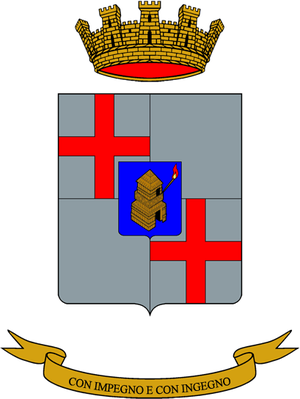
La liste des régiments de l'armée de terre italienne